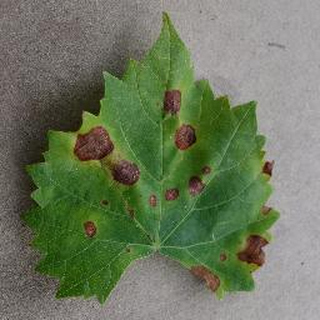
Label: grape_black_rot